Saint Luke Drawing the Virgin

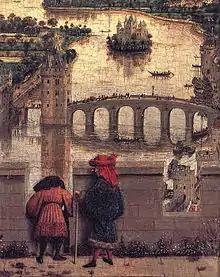
Jan van Eyck, "Madonna of Chancellor Rolin" (detail)

Mary sits under a brocade canopy or cloth of honour, painted in brown hues which have since discoloured to dark green. The canopy hangs down to a wooden bench attached to the wall behind her. Mary's hair is loose and she wears an embroidered dress lined with fur. Around her neck is a light veil, and she is shown in the act of nursing. Her dress is a centrepiece of the panel, composed of a variety of blues overlaid with lead white and deep blue lapis lazuli highlights. The inner parts of her robe contain violet coloured fabrics, lined with greyish blues and purples.